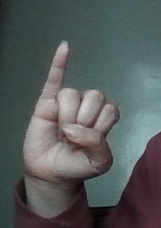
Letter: meem